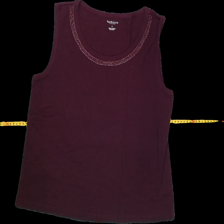
View: front
Type: Top
Category: Ladies
Brand: Not Applicable
Colors: Red
Material: 100%cotton
Size: L
Trend: No trend
Stains: No
Price range: <50
Recommended usage: Reuse